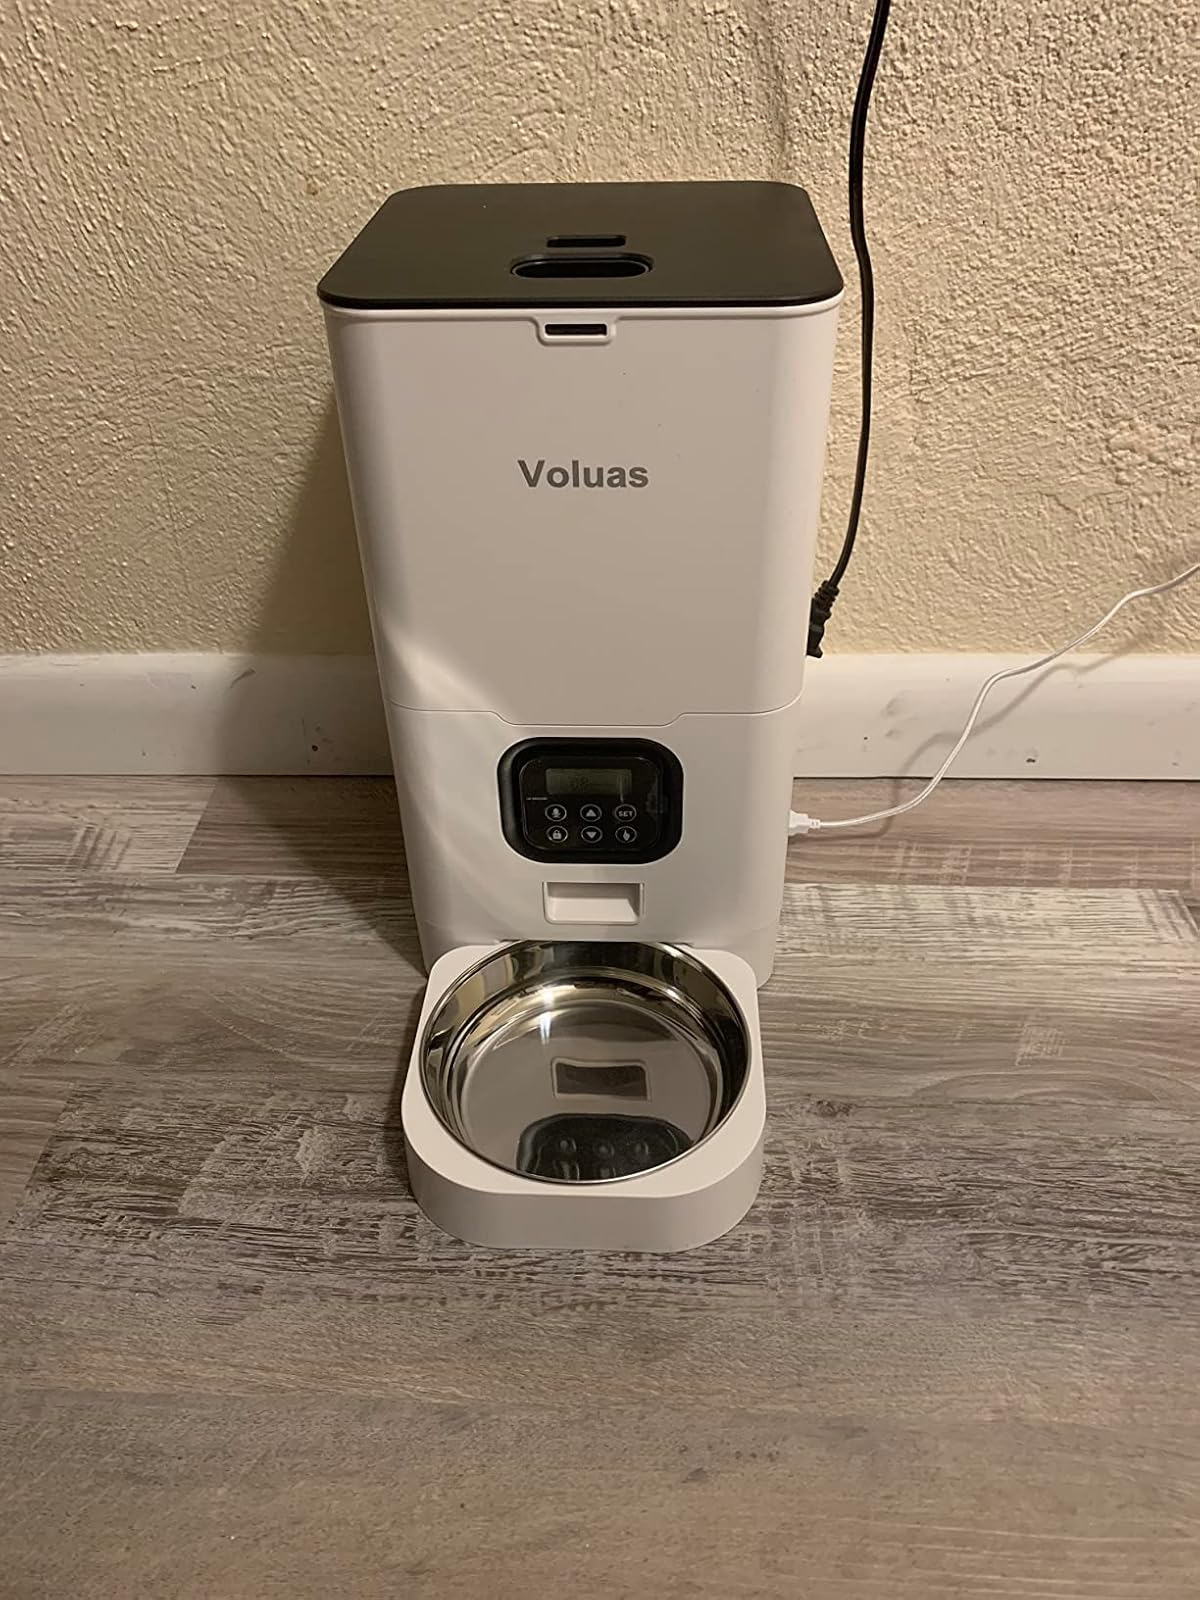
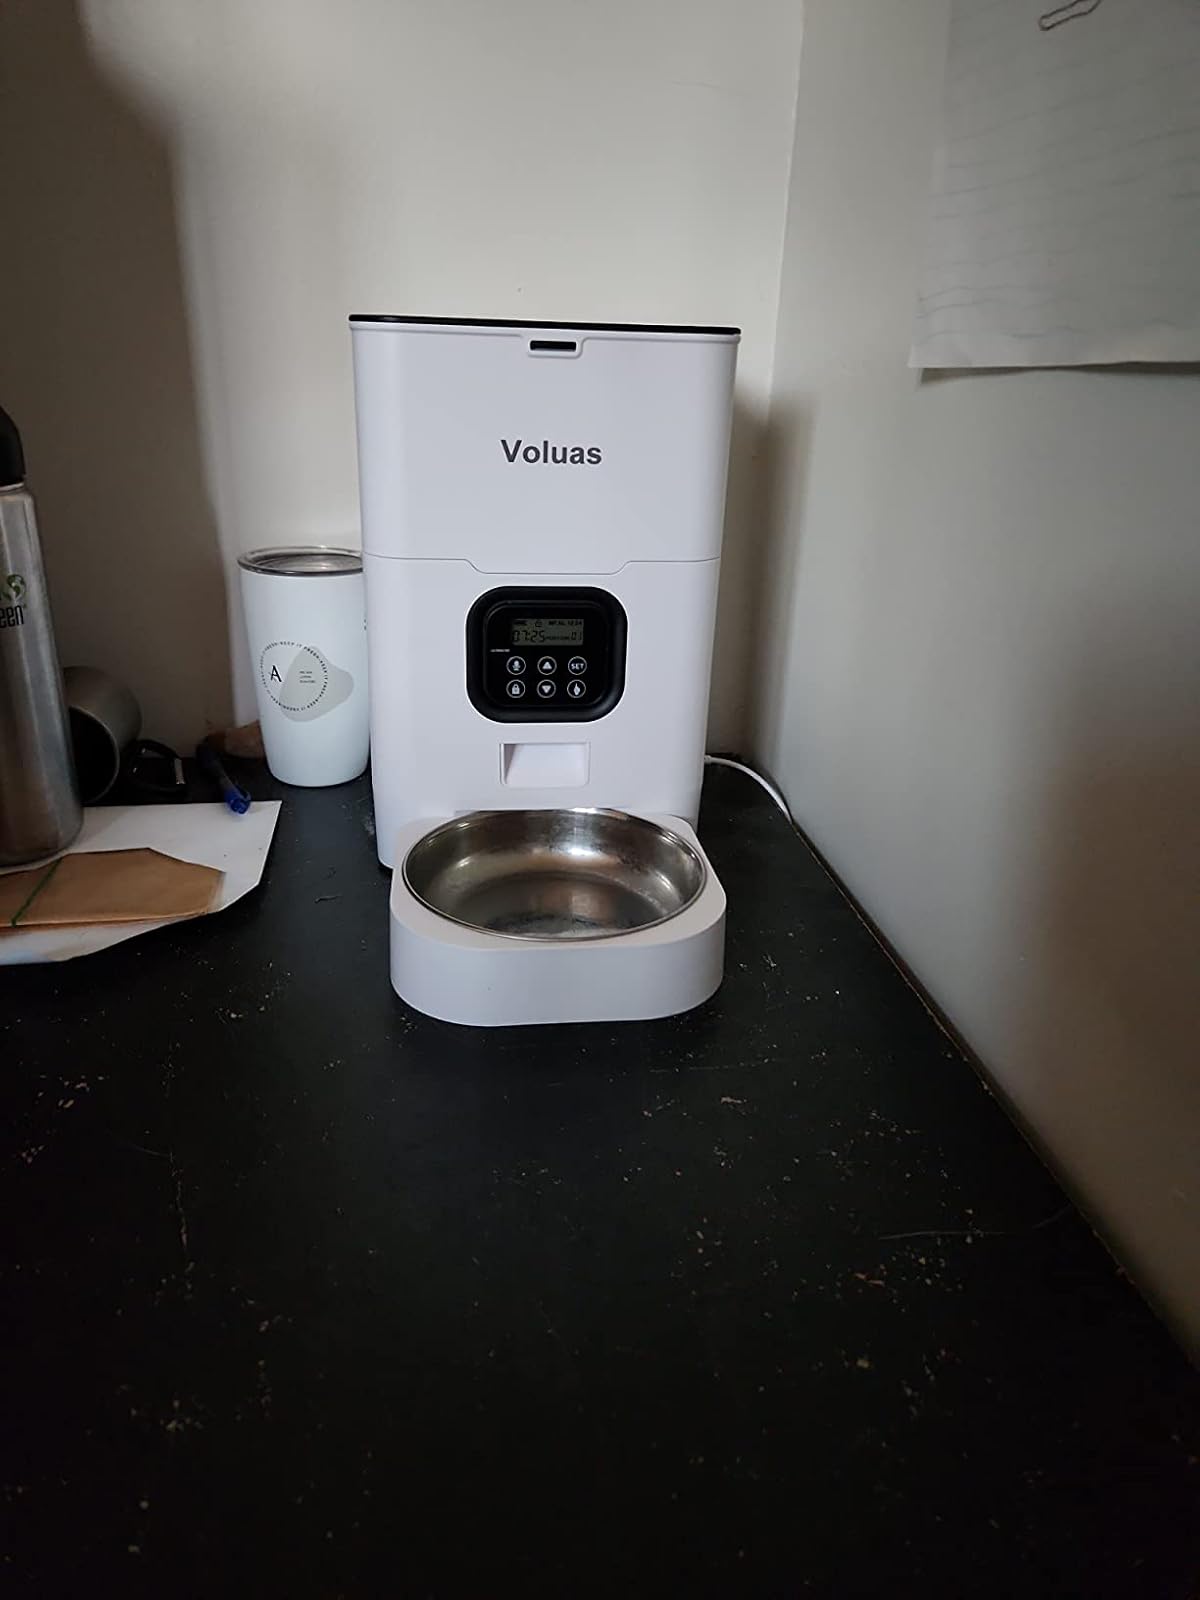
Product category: items_feeder
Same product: yes